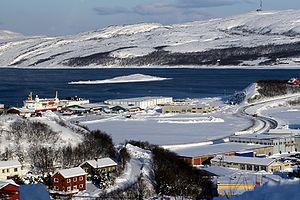
Kirkenes est une localité du nord de la Norvège, située dans le comté de Finnmark et faisant partie de la commune de Sør-Varanger.